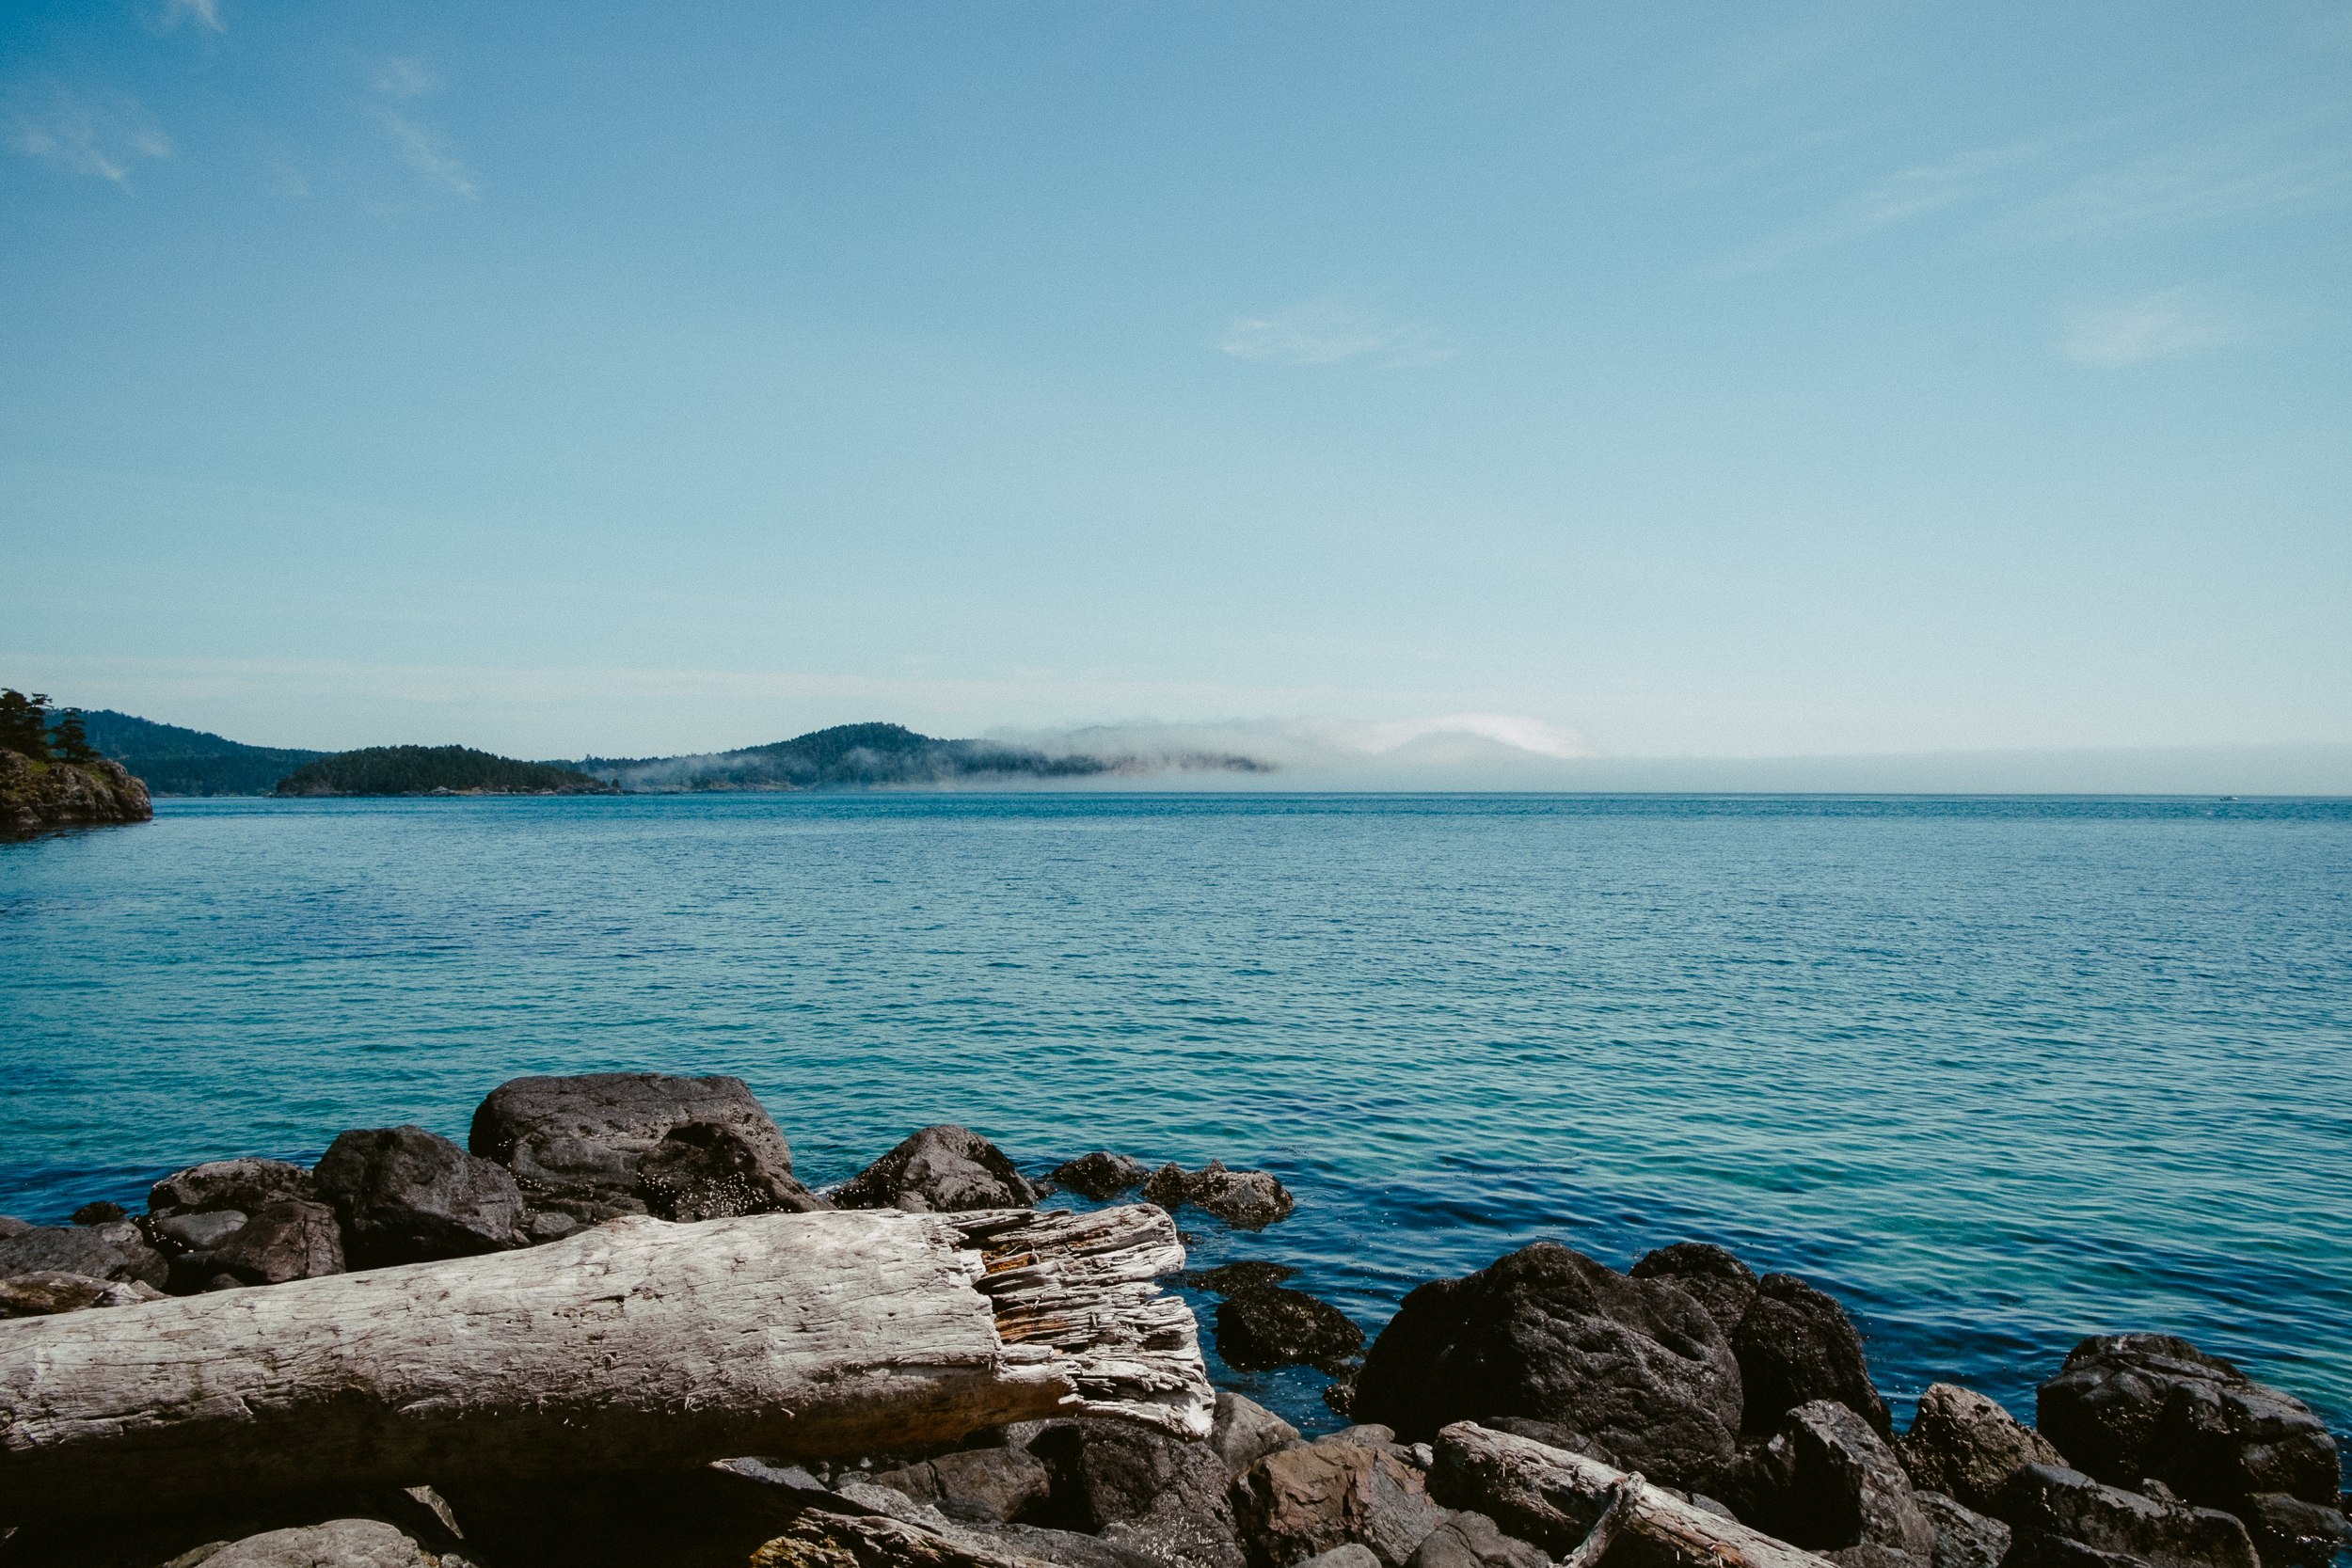
beach, landscape, sea, coast, tree, water, nature, rock, ocean, horizon, mountain, cloud, sky, wood, shore, wave, lake, vacation, cliff, dusk, cove, bay, island, terrain, body of water, blue sky, stones, cape, islet